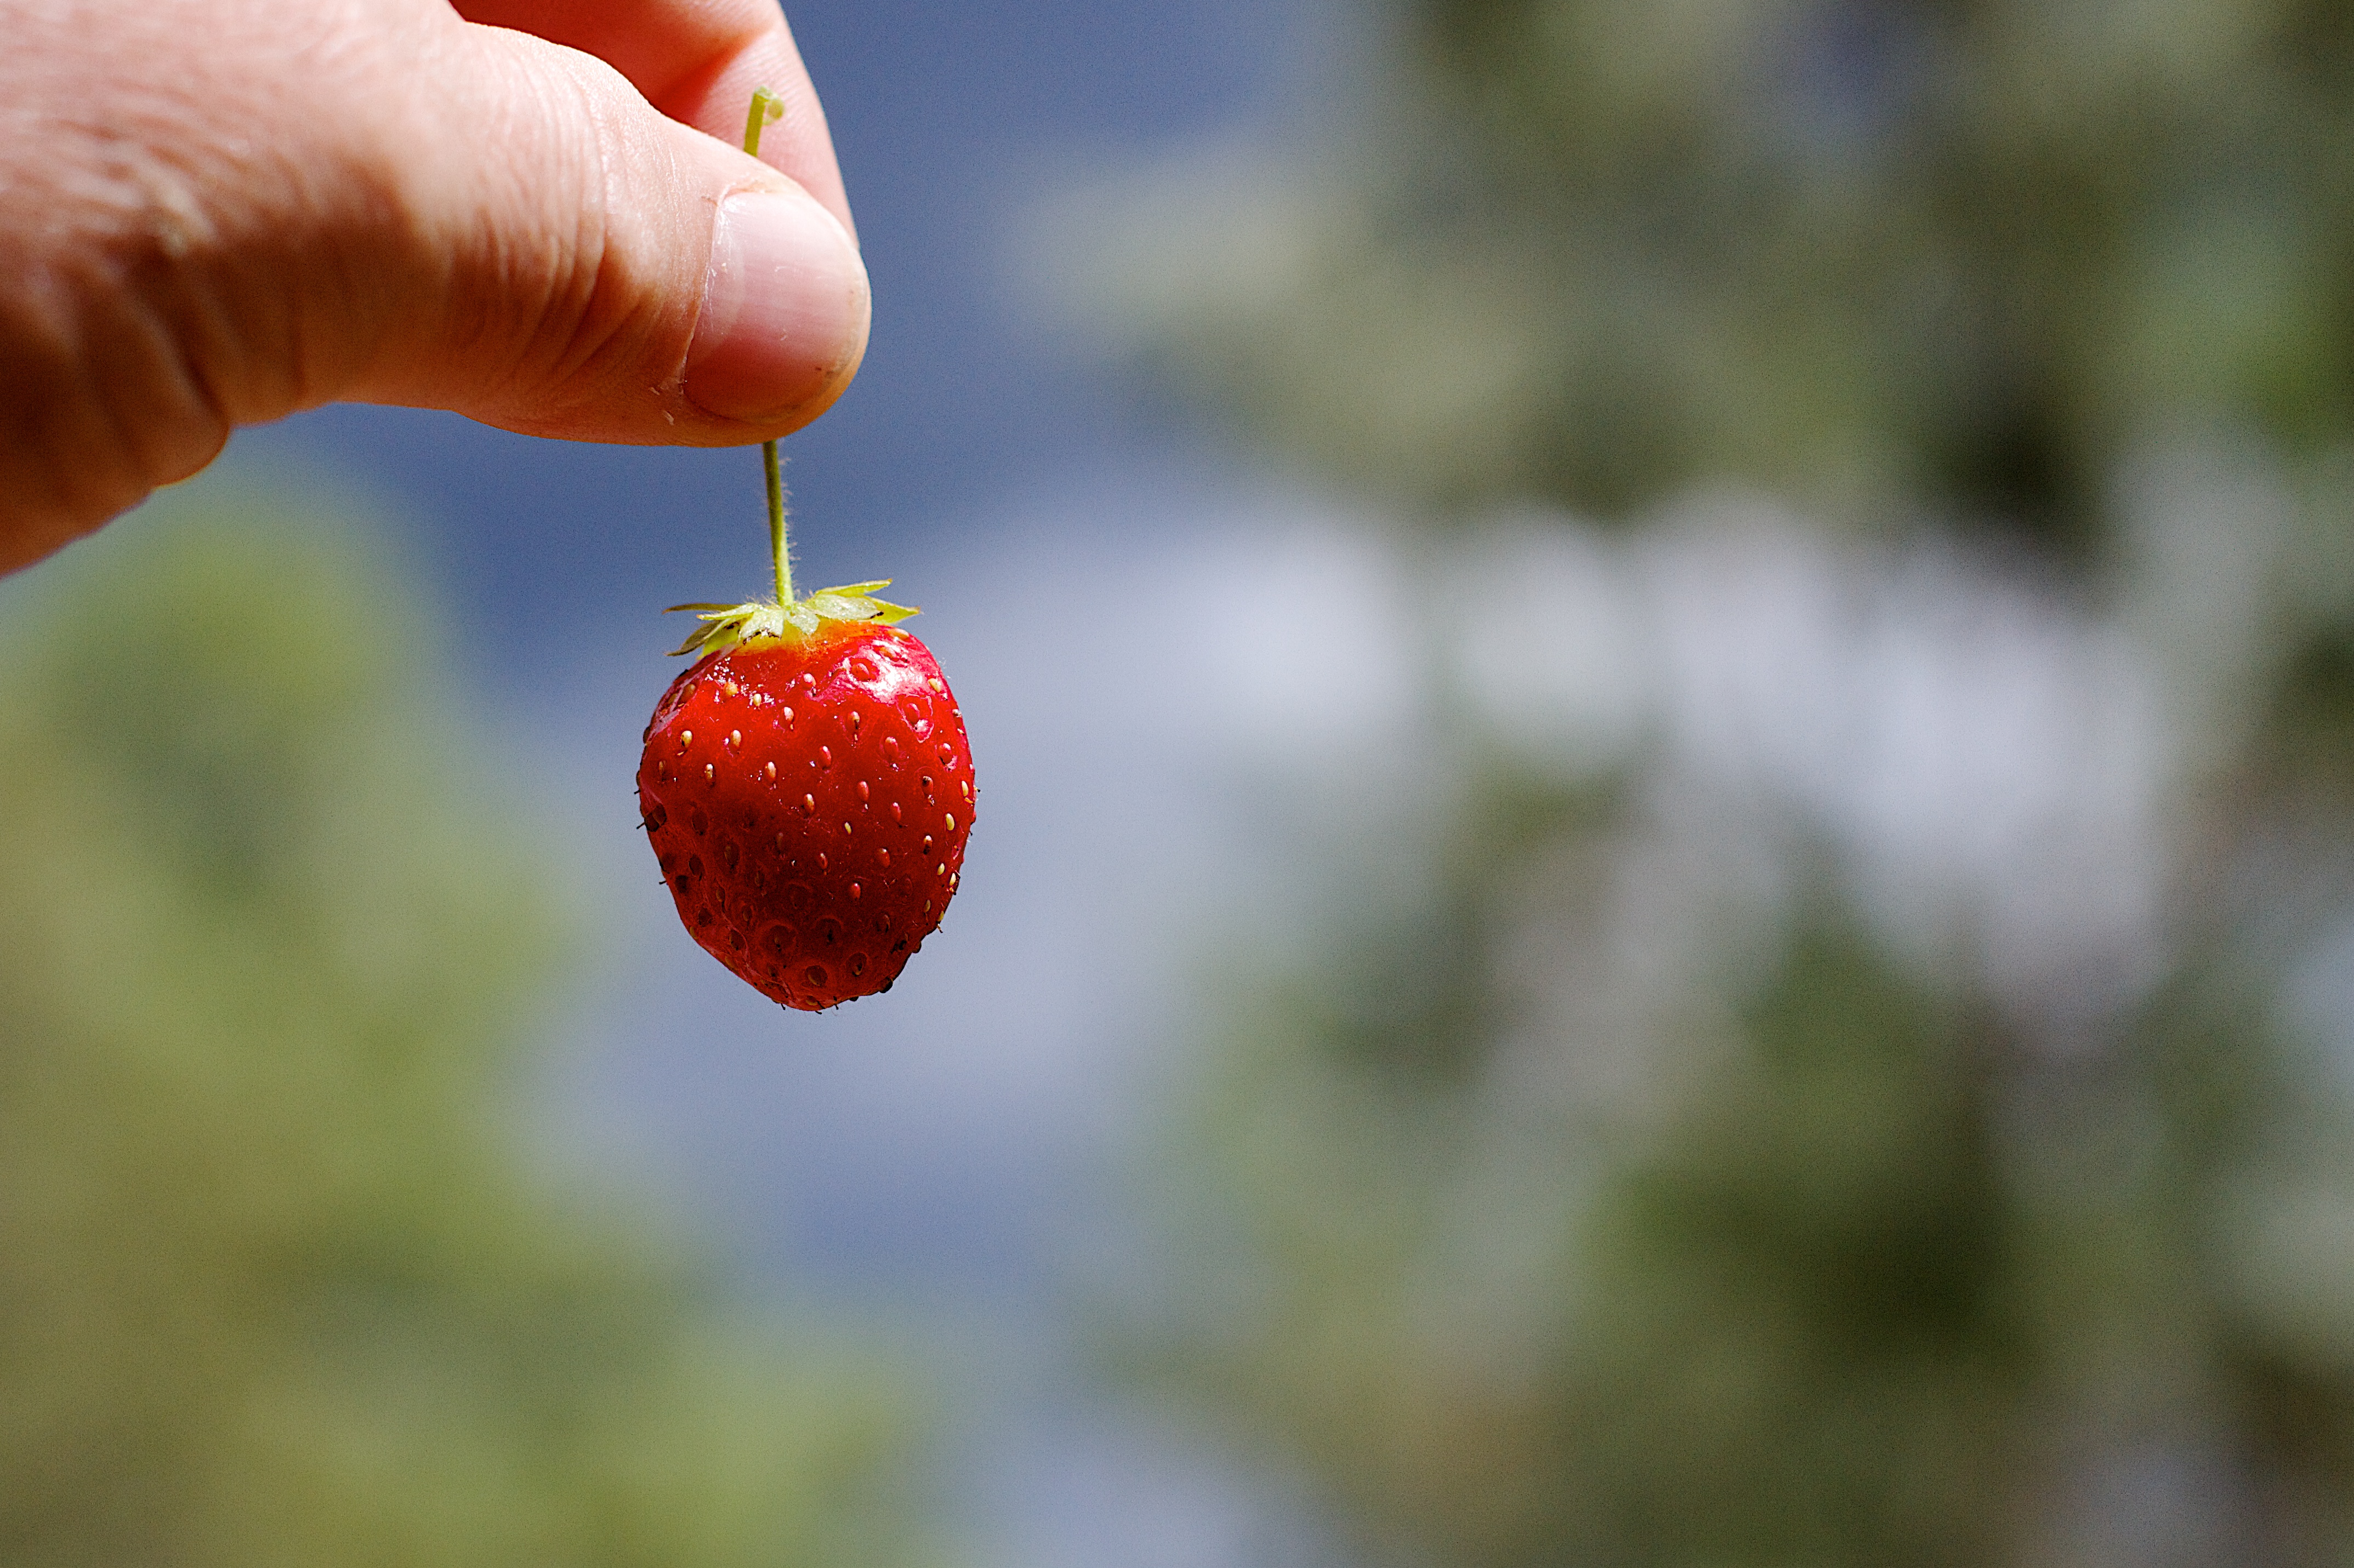
tree, nature, branch, blossom, plant, fruit, berry, leaf, flower, food, red, produce, autumn, flora, strawberry, close up, strawberries, 2015365, macro photography, flowering plant, rose family, land plant